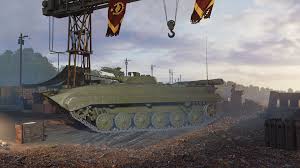
Label: BMP-1